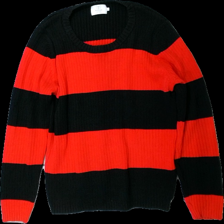
View: front
Type: Sweater
Category: Men
Brand: Emilio Cavallini
Colors: Black, Red
Material: 100% cotton
Pattern: Striped
Cut: Regular, C-collar
Size: L
Season: All
Price range: 50-100
Recommended usage: Reuse